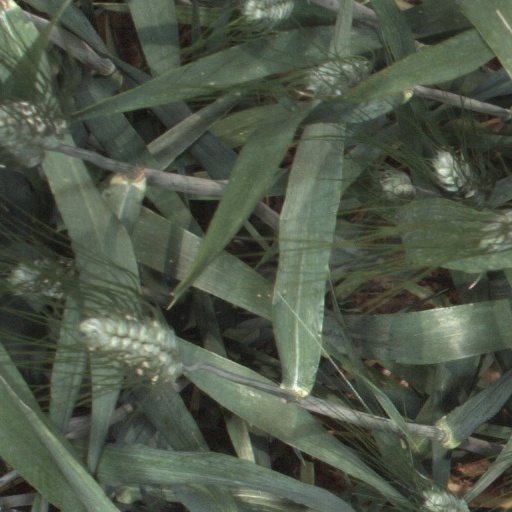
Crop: wheat